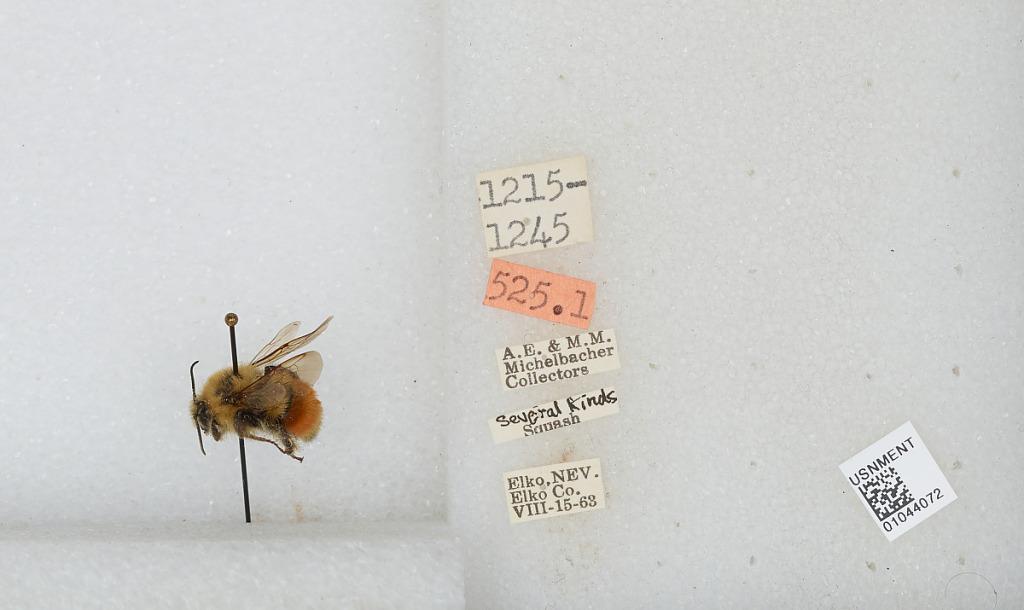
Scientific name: Bombus sp.
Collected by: A. Michelbacher & M. Michelbacher
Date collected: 1963-8-15
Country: United States
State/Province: Nevada
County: Elko
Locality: Elko
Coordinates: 40.83, -115.77